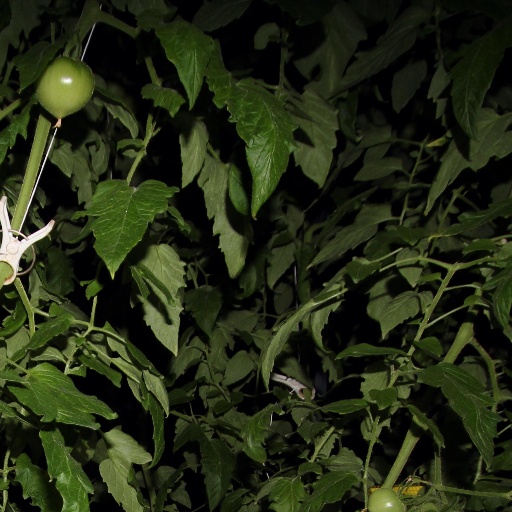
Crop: tomato